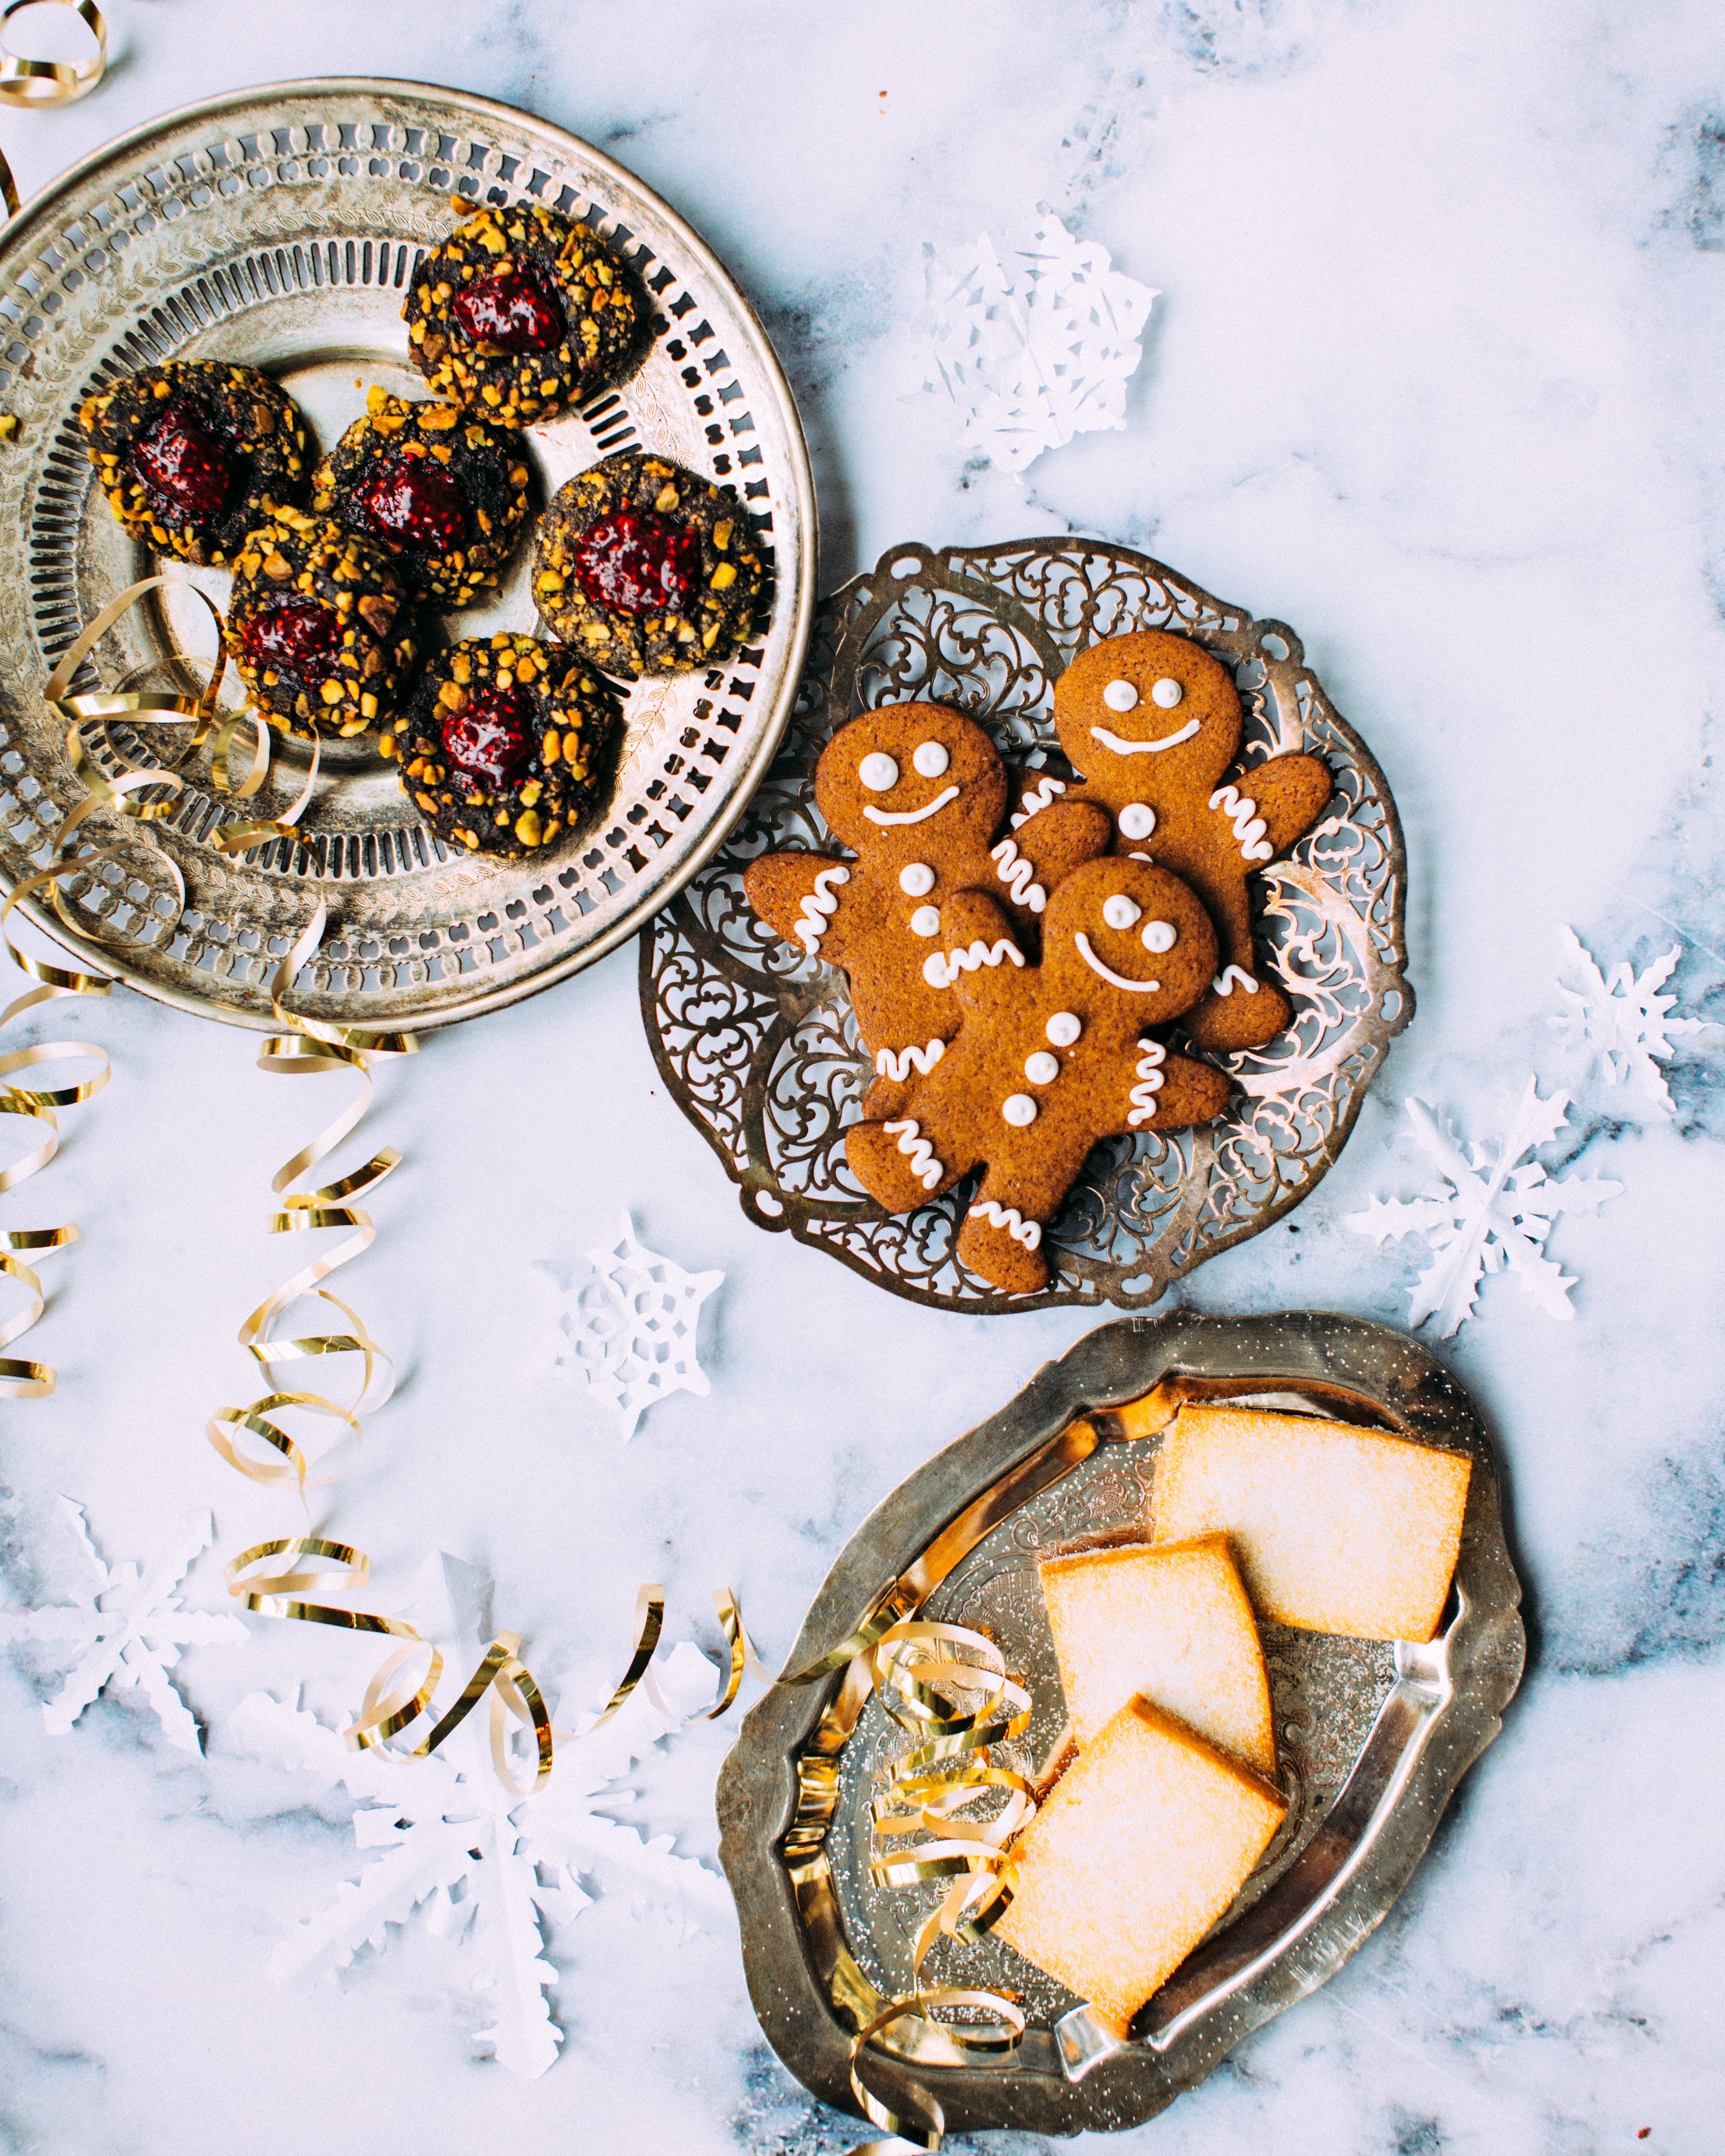
food, produce, cookie, dessert, ribbon, flatlay, gingerbread man